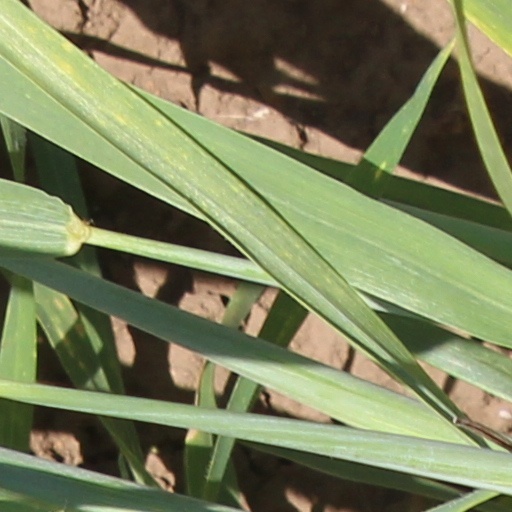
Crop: wheat